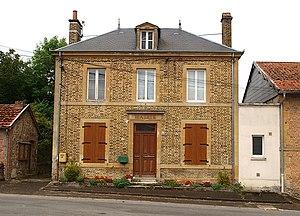
Vaux-lès-Mouron (Ardennes, France)
Vaux-lès-Mouron est une commune française, située dans le département des Ardennes en région Grand Est.